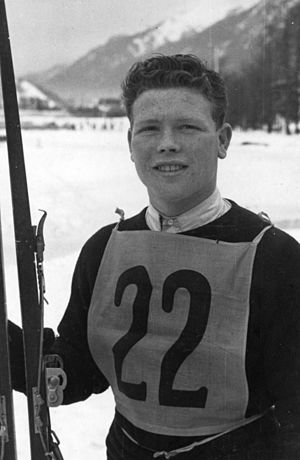
Arnholdt Kongsgård
Arnholdt Johannes Nolten Kongsgård var en norsk skihopper. Han kom på en 8. plads i OL i Garmisch-Partenkirchen under 1936 og vandt en bronzemedalje under VM i Zakopane i 1939. I VM i Lahtis i 1938 blev han nummer 6. Han vandt også tre sølvmedaljer og en bronze i NM, og blev som udlænding amerikansk mester i 1947.